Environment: real
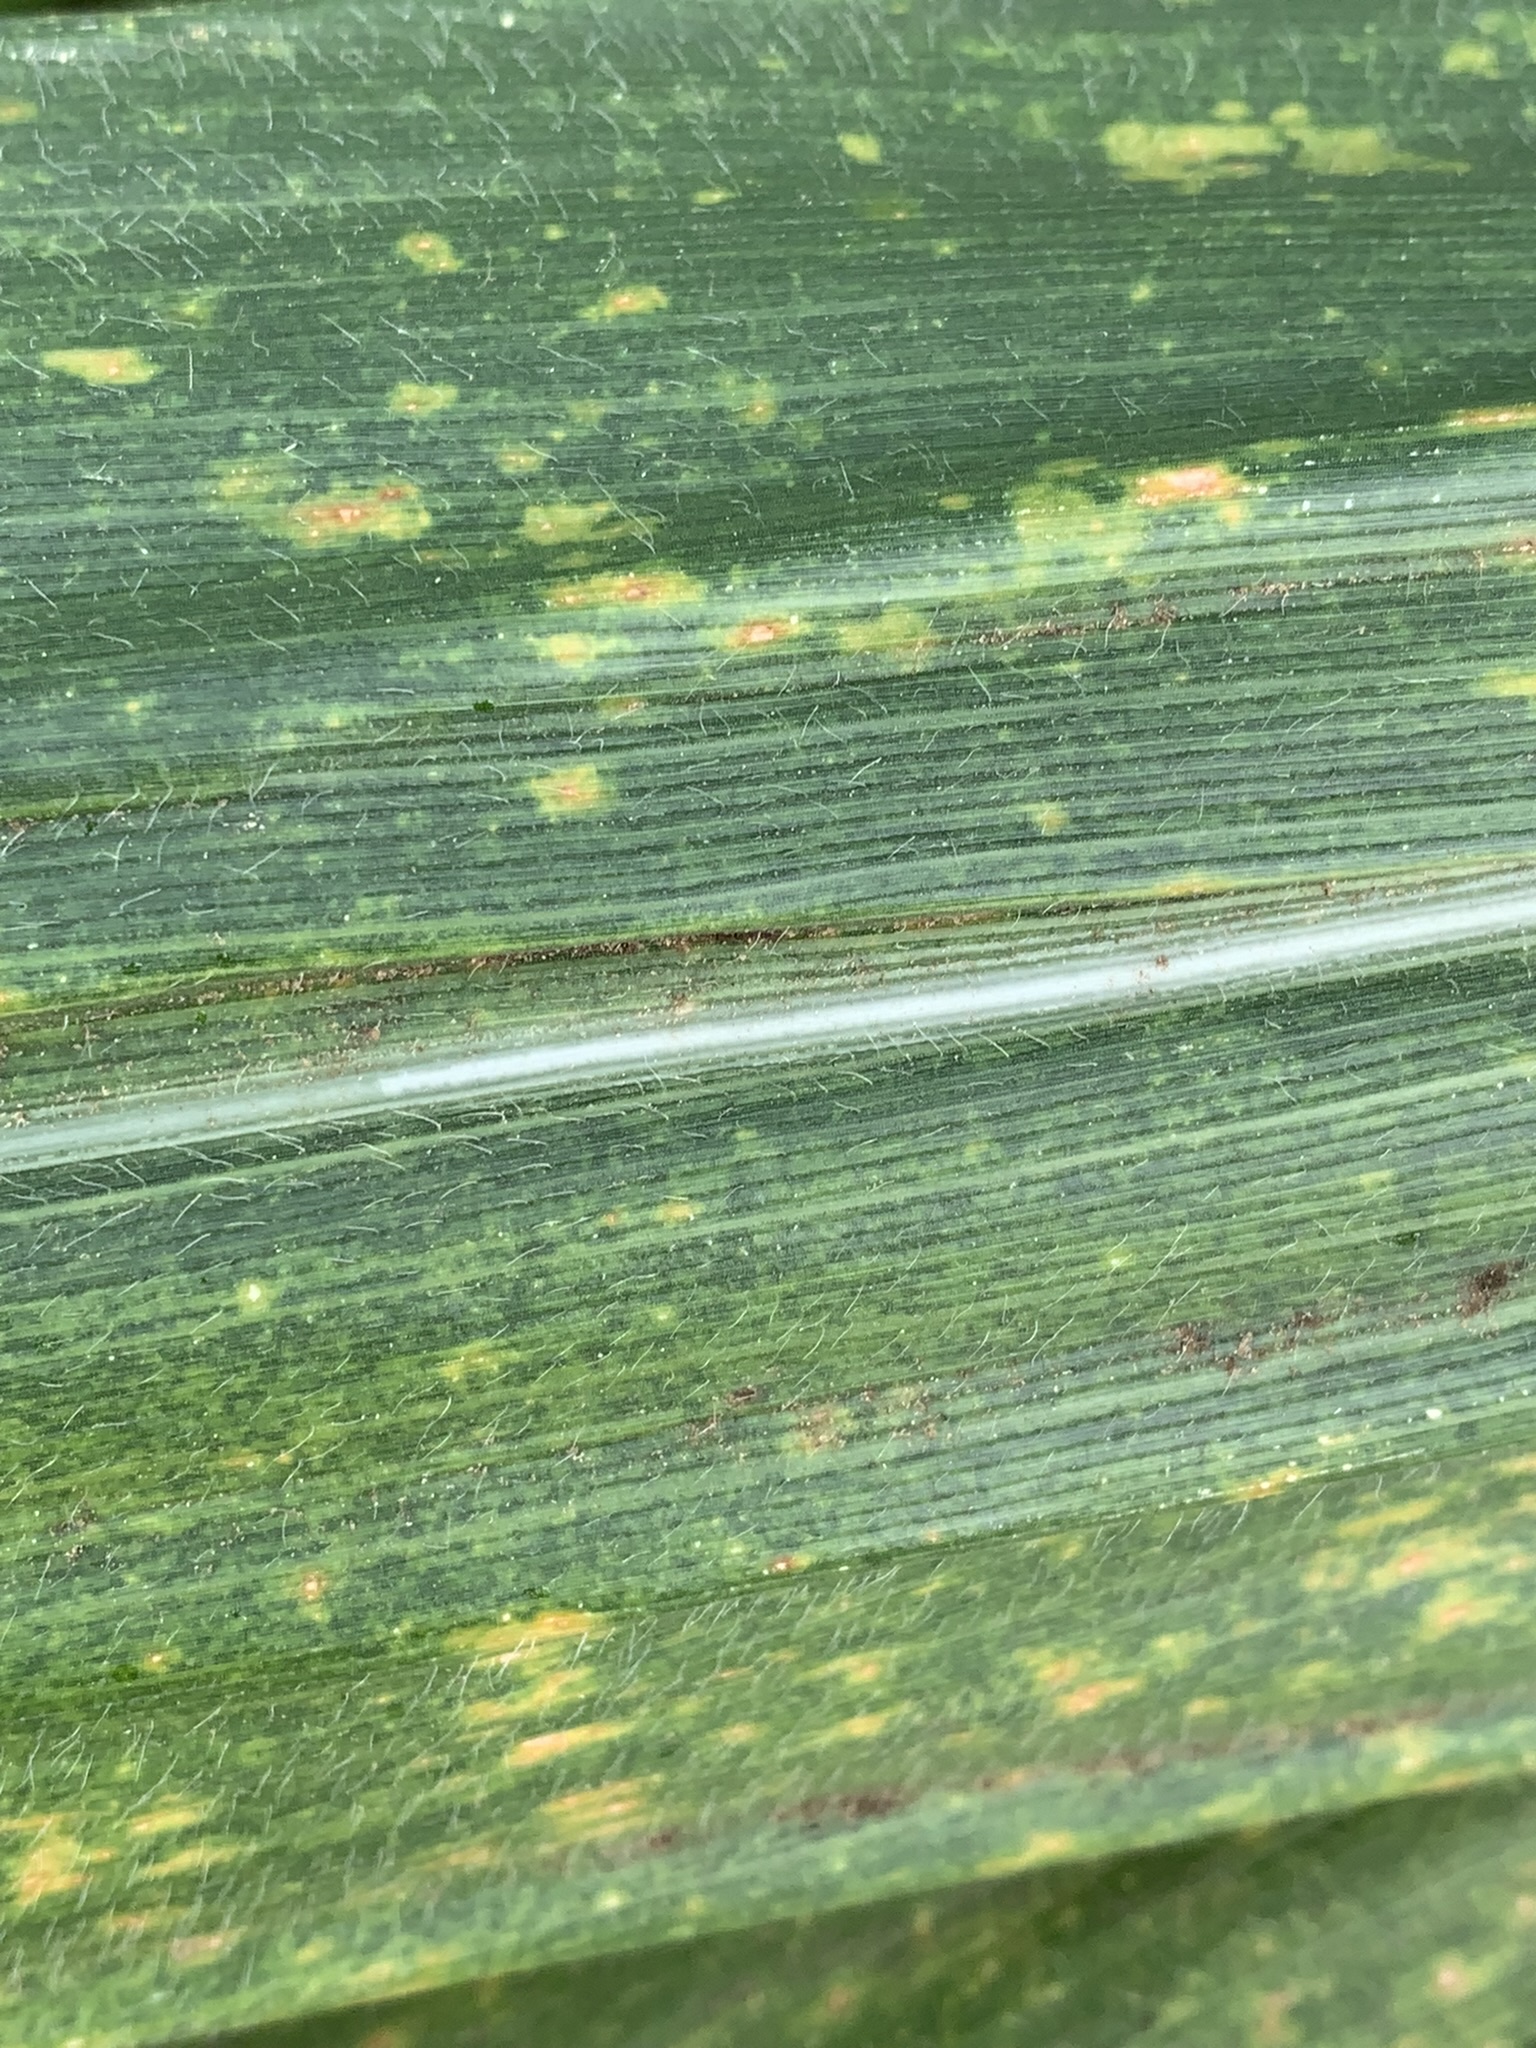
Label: lethal_necrosis